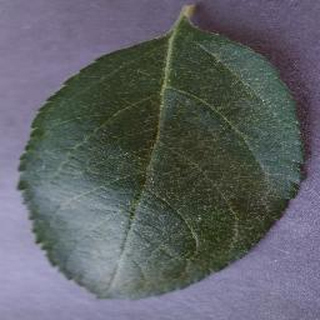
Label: healthy_apple